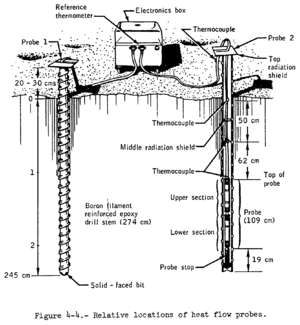
L’Apollo Lunar Surface Experiments Package est un ensemble d'instruments scientifiques installé par les astronautes des six missions du programme Apollo à la surface de la Lune entre 1969 et 1972. La mission Apollo 11 installa une version simplifiée de l'ALSEP : l’Early Apollo Scientific Experiments Package.